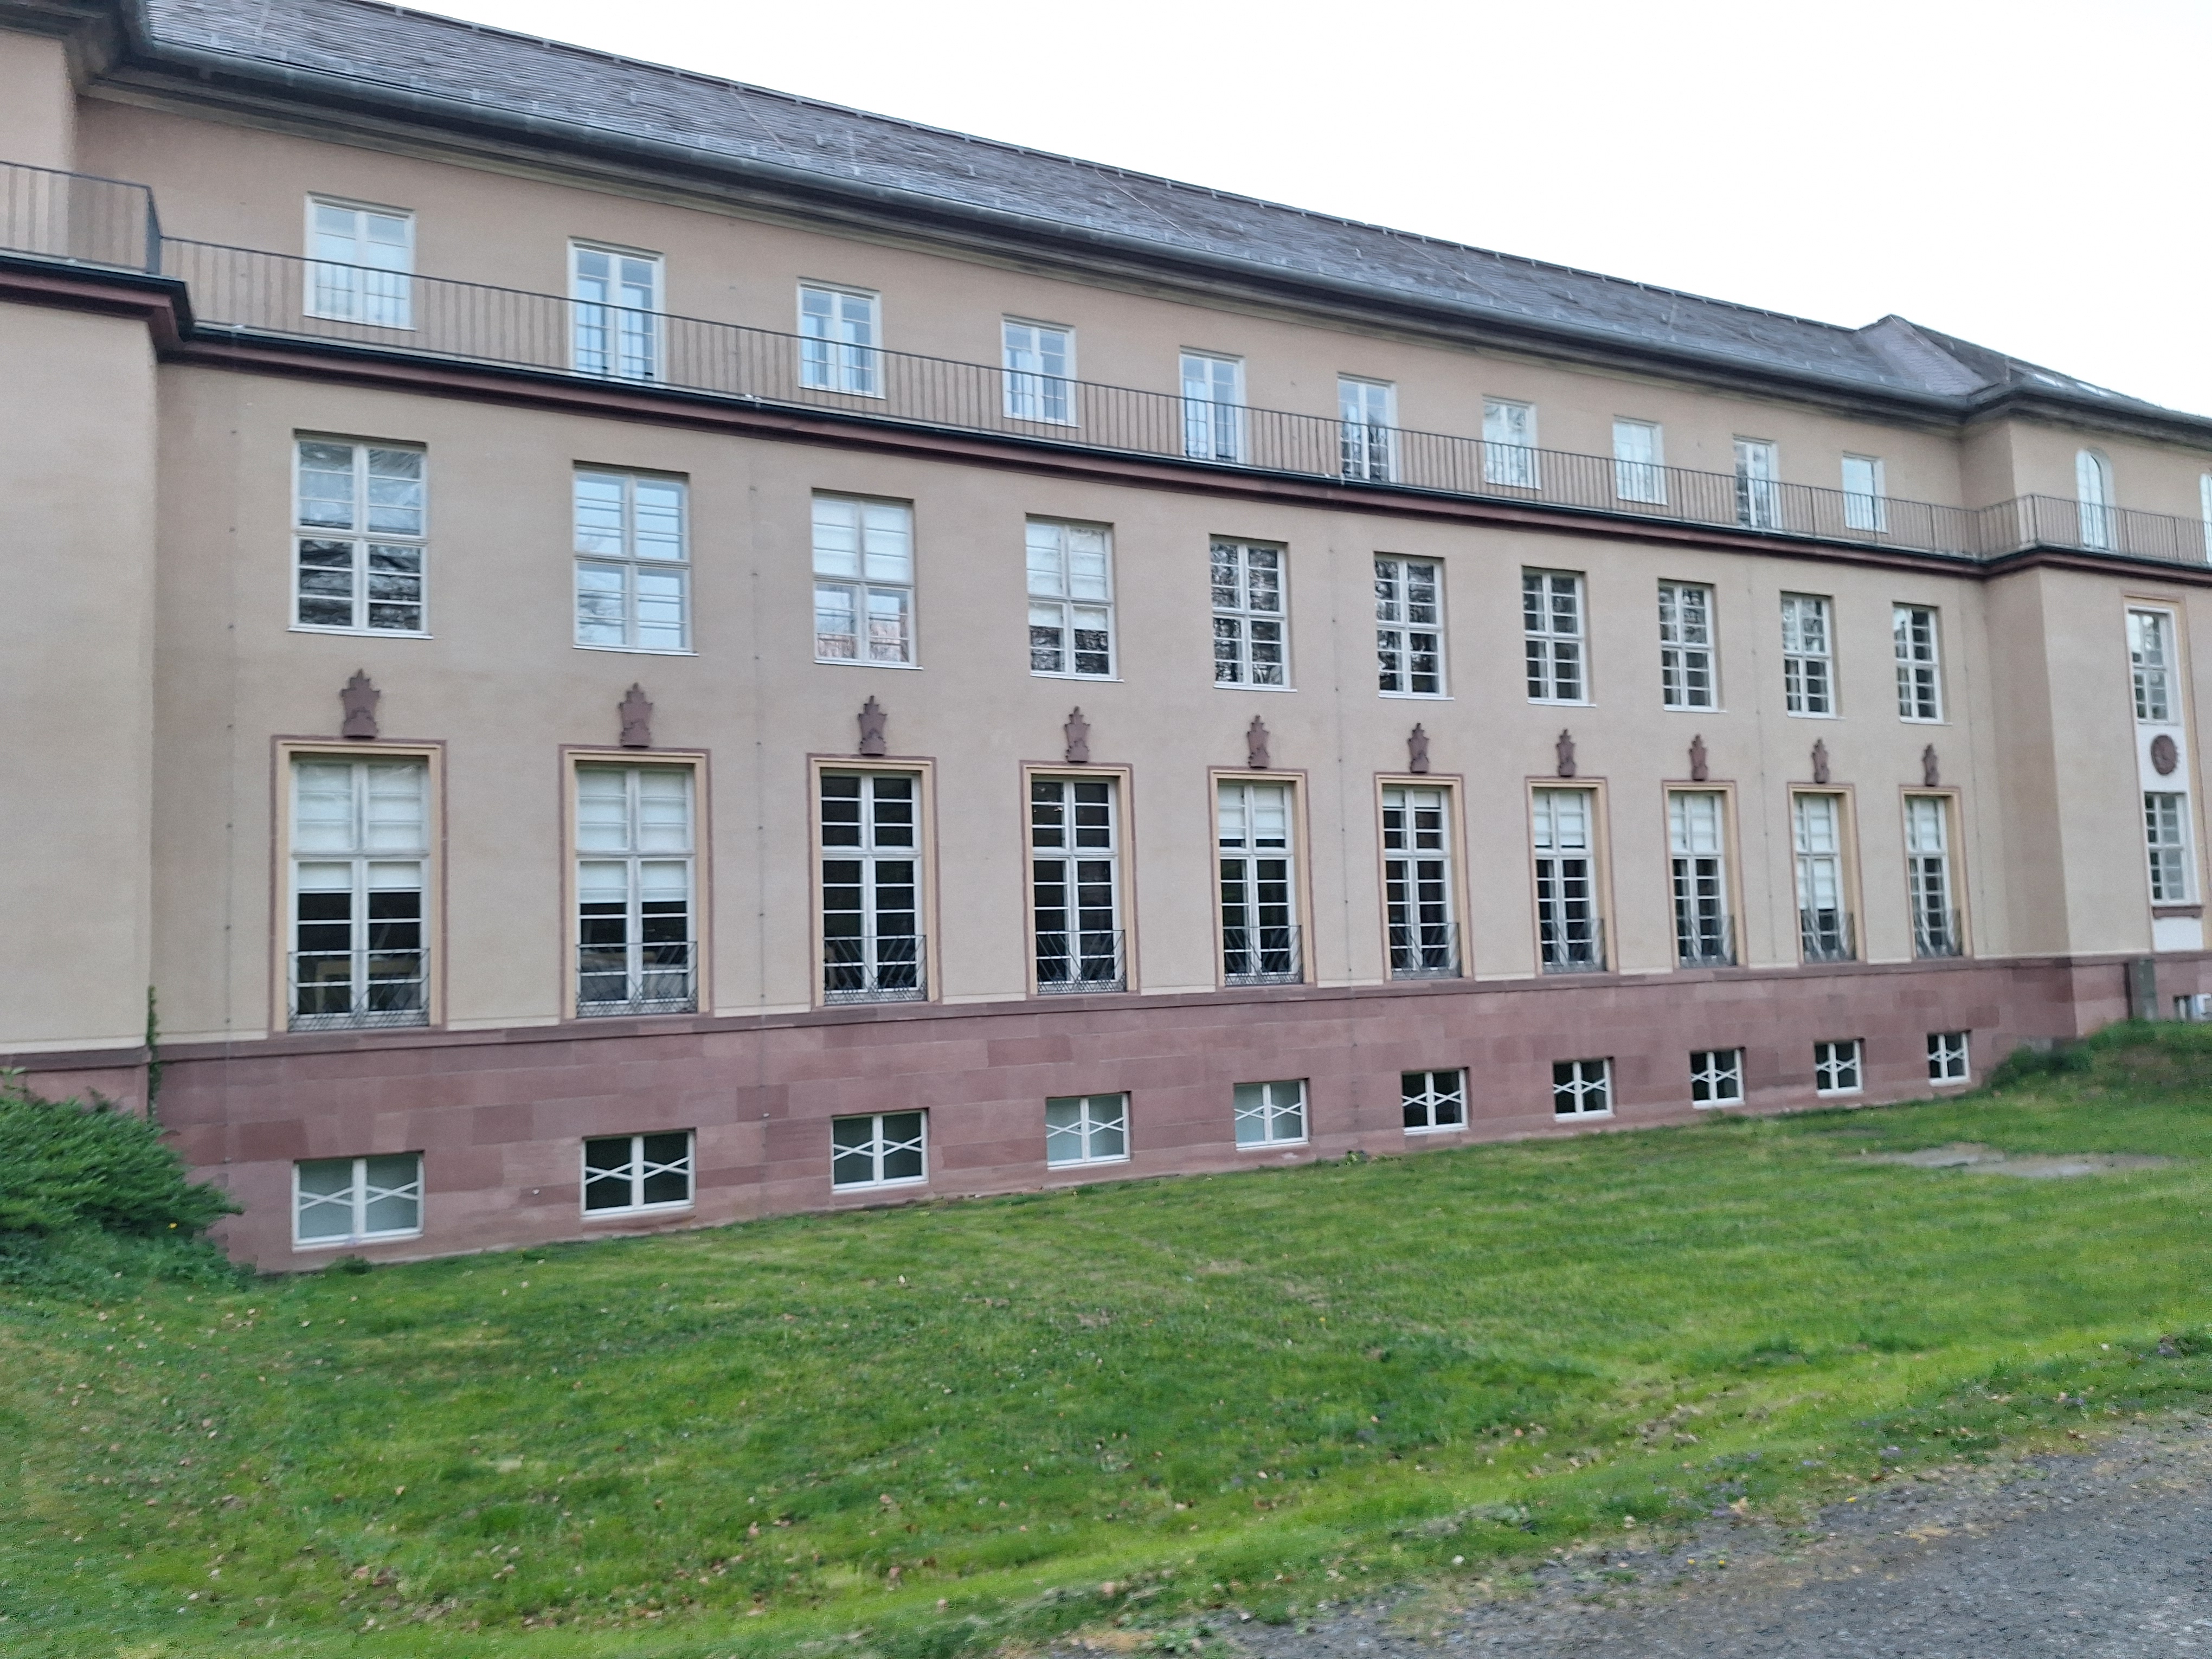
Building: Biegenstraße 11